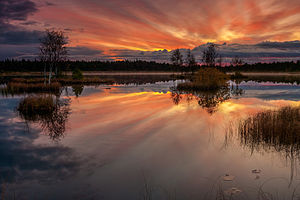
Orkjärve Naturfredningsområde
Laanemaa sø (Laanemaa järv).
Orkjärve Naturfredningsområde er et fredet naturområde beliggende i landsbyerne Aude, Jaanika og Tabara i Nissi vald, Harjumaa i det nordlige Estland. Det blev oprettet i 2005.